Did It in a Minute

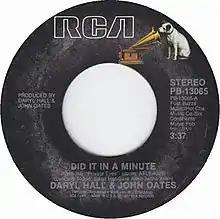
Picture sleeve of German single

"Did It in a Minute" is a song performed by American duo Hall & Oates. Written by Daryl Hall with Sara and Janna Allen, the song was released as the third of four singles from the duo's tenth studio album "Private Eyes" in March 1982. Daryl Hall performs lead vocals, while John Oates provides backing harmony vocals.